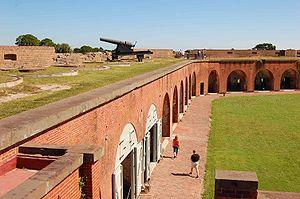
Cette liste recense les monuments nationaux américains.